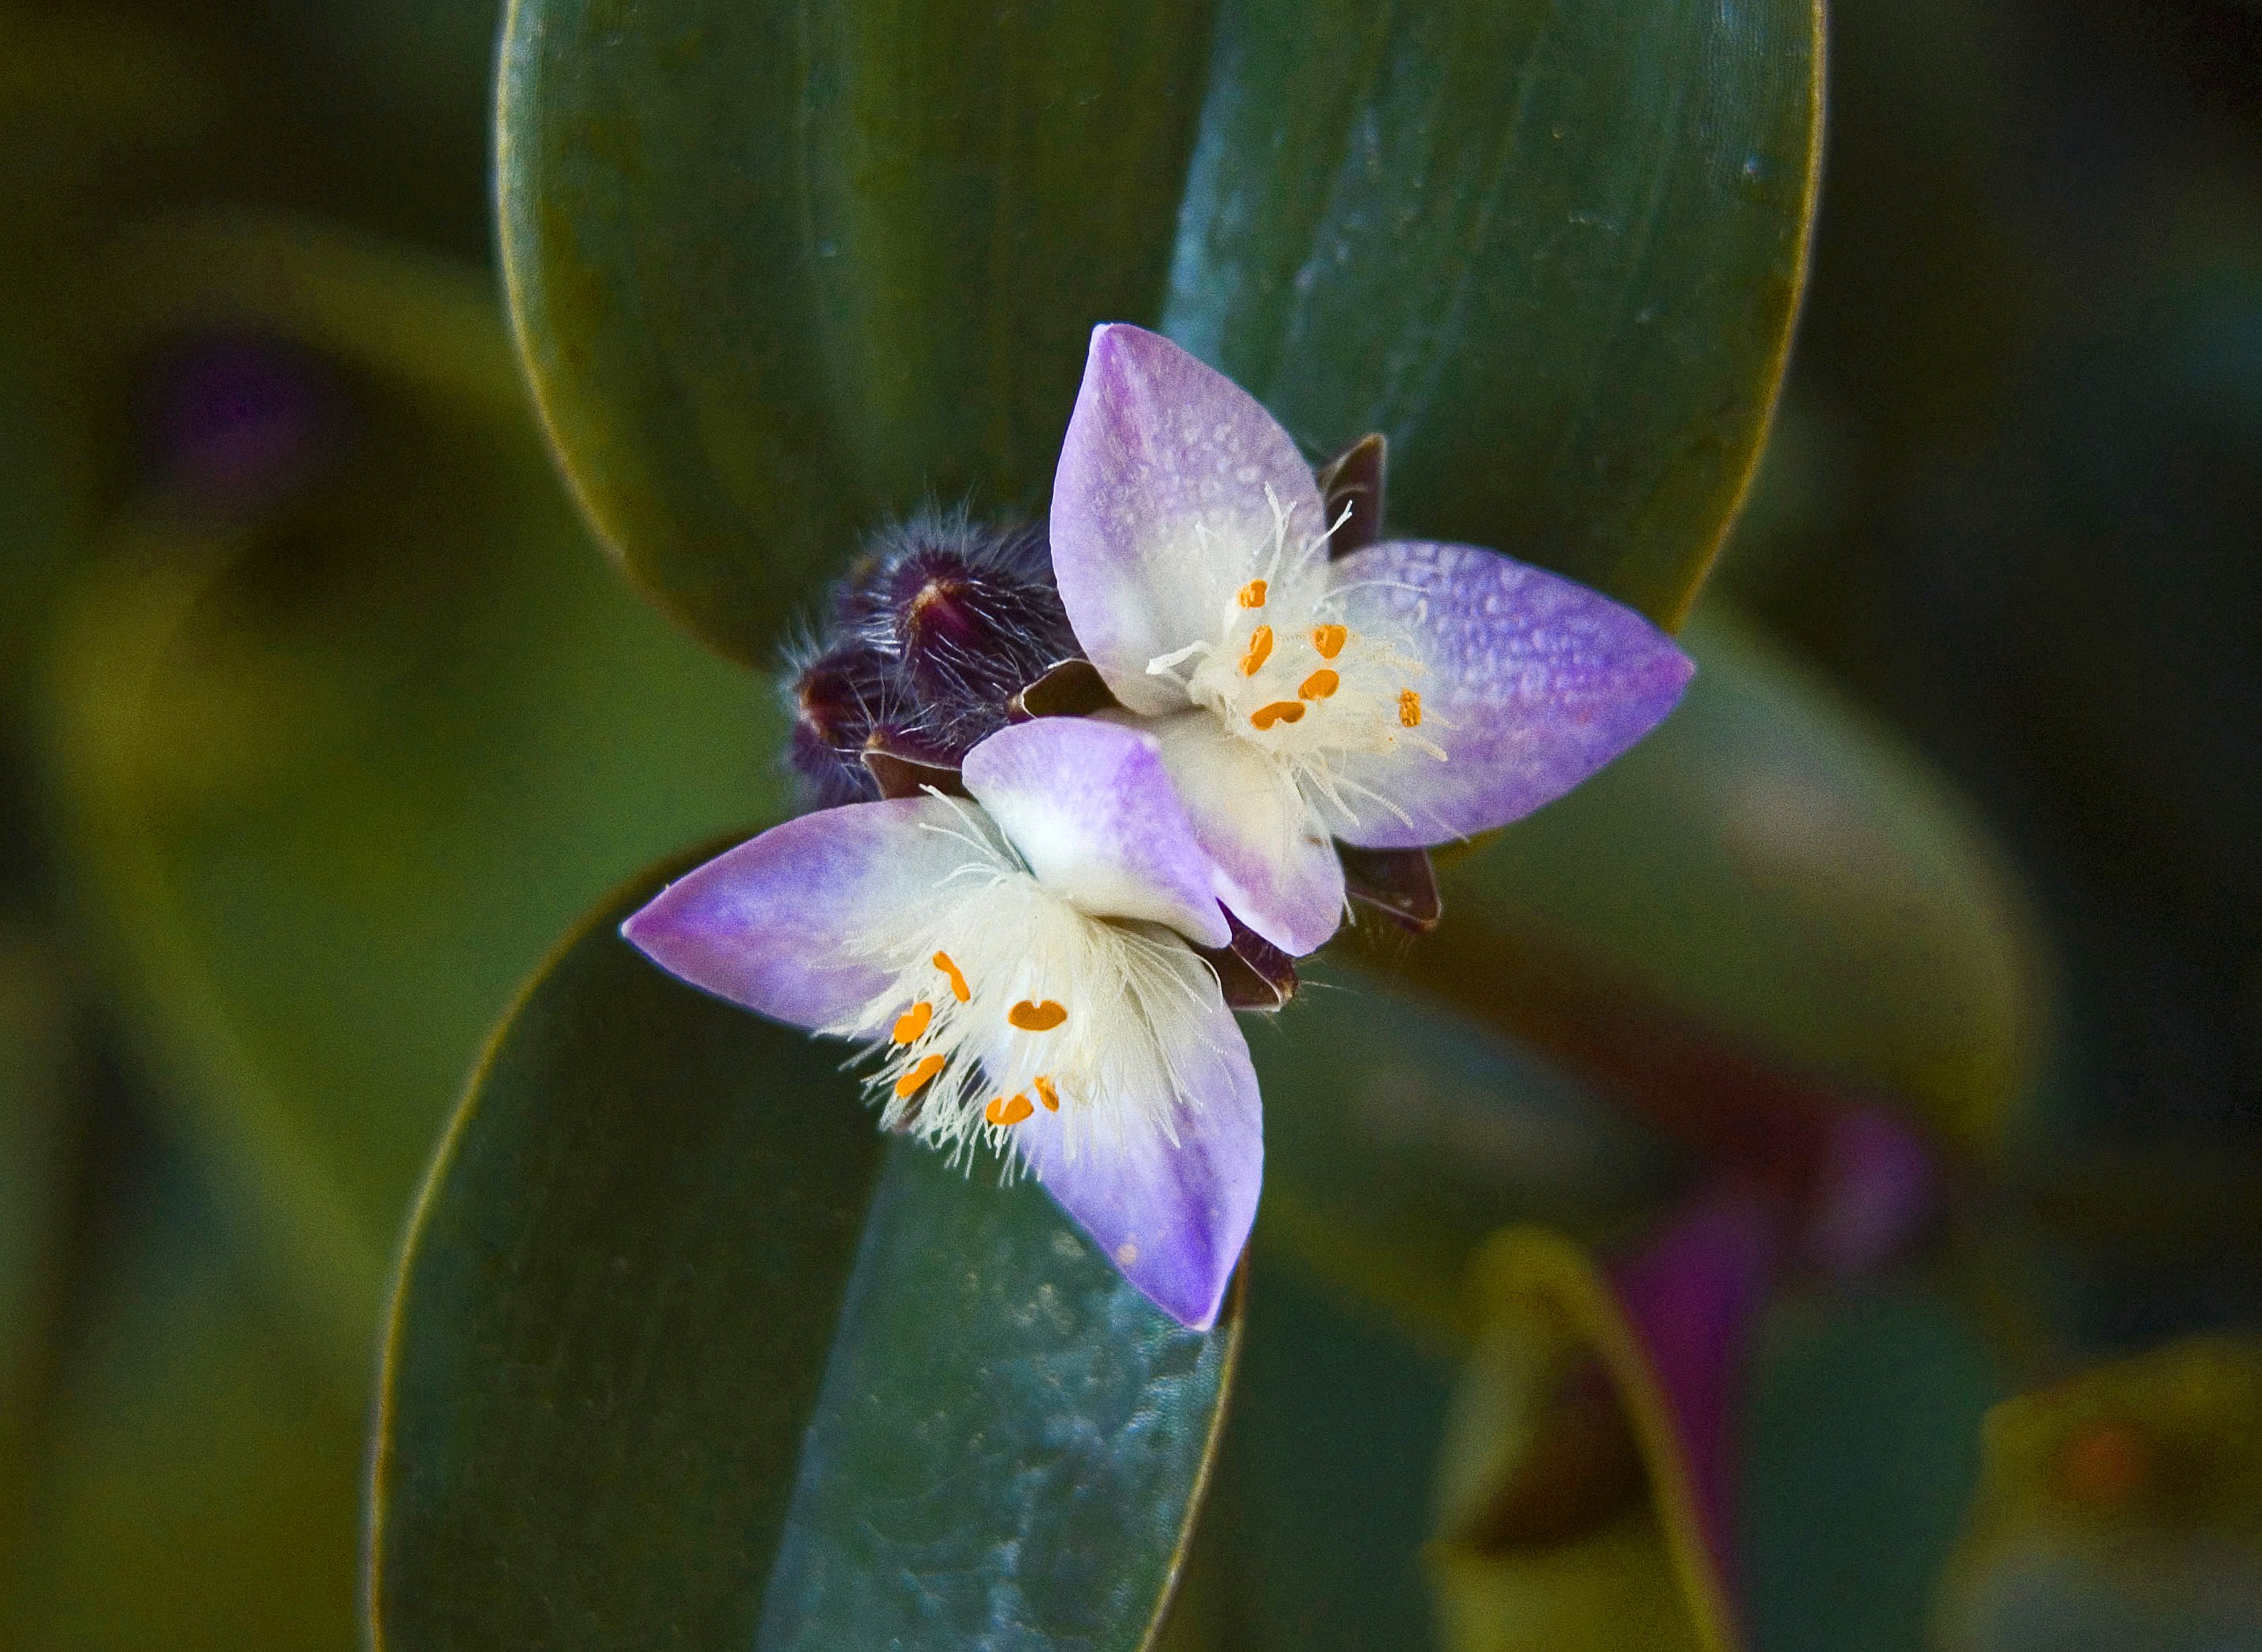
nature, blossom, plant, photography, leaf, flower, petal, botany, flora, orchid, wildflower, flowers, close up, iris, eye, naturaleza, flores, ggl1, macro photography, flowering plant, plant stem, land plant, moth orchid